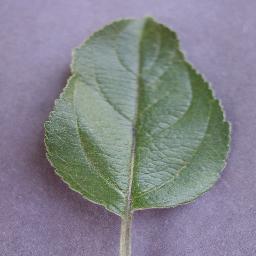
Label: Apple___healthy